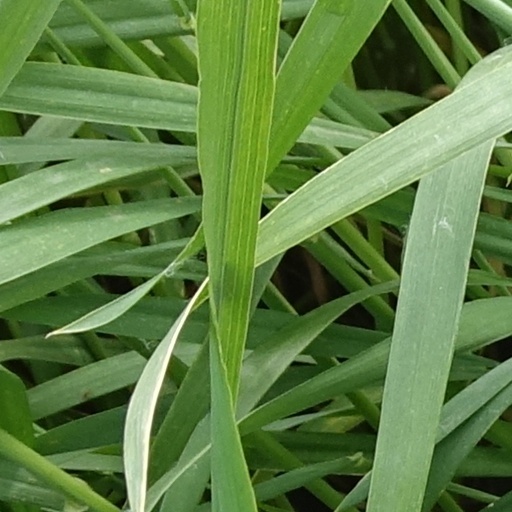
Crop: wheat